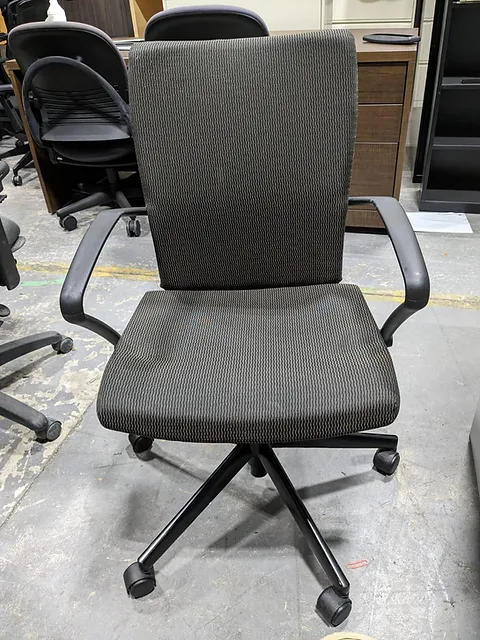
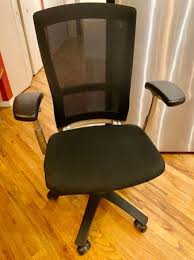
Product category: items_chair
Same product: yes